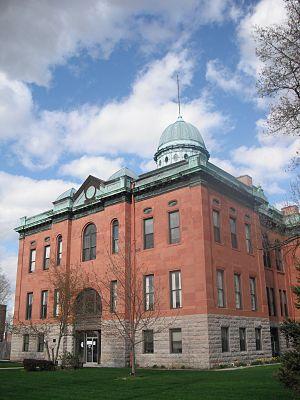
La ville de Petersburg est le siège du comté de Menard, dans l’État de l’Illinois, aux États-Unis.